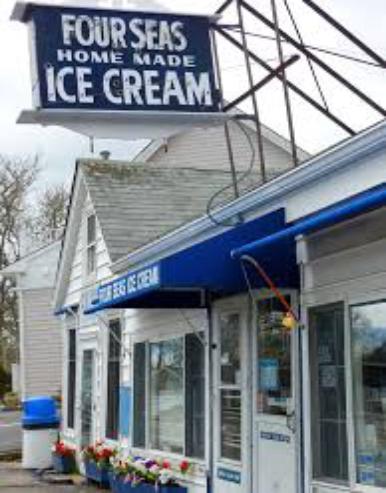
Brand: Four Seas Ice Cream
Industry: Food